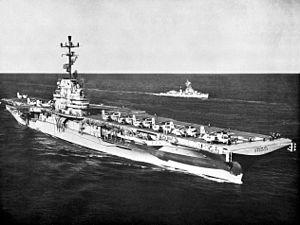
La classe Essex est une classe de porte-avions de l'U.S. Navy construite à partir de 1941. Toutes nations confondues, cette classe est à ce jour la plus importante classe de porte-avions jamais construite en nombre de bâtiments, 24 au total.